Pulaski Skyway

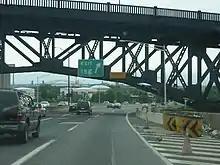
The New Jersey Turnpike, as seen in 2004 before it was lowered as part of a seismic retrofit and widening project, passes under the skyway.

When the skyway first opened, it carried five lanes; the center one was intended as a breakdown lane, but was used as a "suicide lane" for passing slower traffic. By the 1950s, the skyway was seeing over 400 crashes per year; an aluminum median barrier was added in mid-1956, in addition to a new pavement coating designed to make the road less slippery.